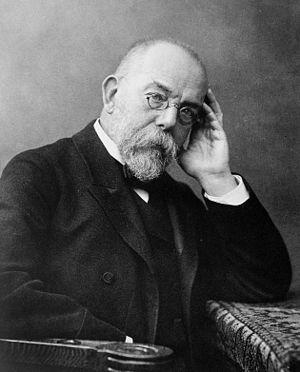
Robert Koch est un médecin allemand connu pour sa découverte de la bactérie responsable de la tuberculose qui porte son nom : « bacille de Koch ». Les travaux qu'il mènera pour la découvrir lui vaudront le prix Nobel de physiologie ou médecine de 1905. C'est l'un des fondateurs de la bactériologie.
La famille Brontë [ˈbɹɒnteɪ] est une famille littéraire britannique du XIXᵉ siècle, dont la notoriété, qui s'étend à tous ses membres, est essentiellement due aux trois sœurs, poétesses et romancières, Charlotte, Emily et Anne. Elles publient des poèmes, puis des romans, d'abord sous des pseudonymes masculins. Leurs romans attirent immédiatement l'attention, pas toujours bienveillante, pour leur originalité et la passion qu'ils manifestent. Seul Jane Eyre, de Charlotte, connaît aussitôt le succès. Mais Wuthering Heights d'Emily, The Tenant of Wildfell Hall d'Anne et Villette de Charlotte sont admis plus tard parmi les grandes œuvres de la littérature.
5 février : apparition dans le ciel de la Grande comète de 1843.
Mai